Aleardo Donati

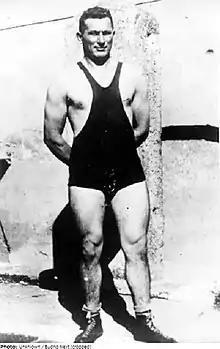

Aleardo Donati (8 March 1904 – 29 December 1990) was an Italian wrestler. He competed at the 1924, 1928, 1932 and the 1936 Summer Olympics. He also won 19 national championships from 1922 to 1942.